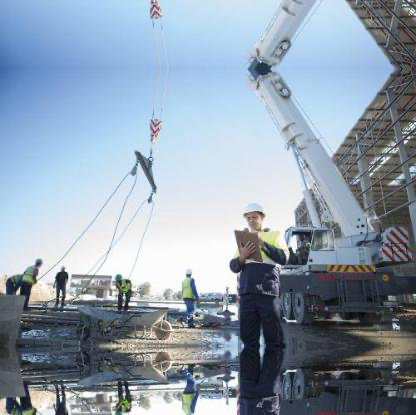
Objects in the image:
label: helmet
label: helmet
label: helmet
label: helmet
label: helmet
label: helmet